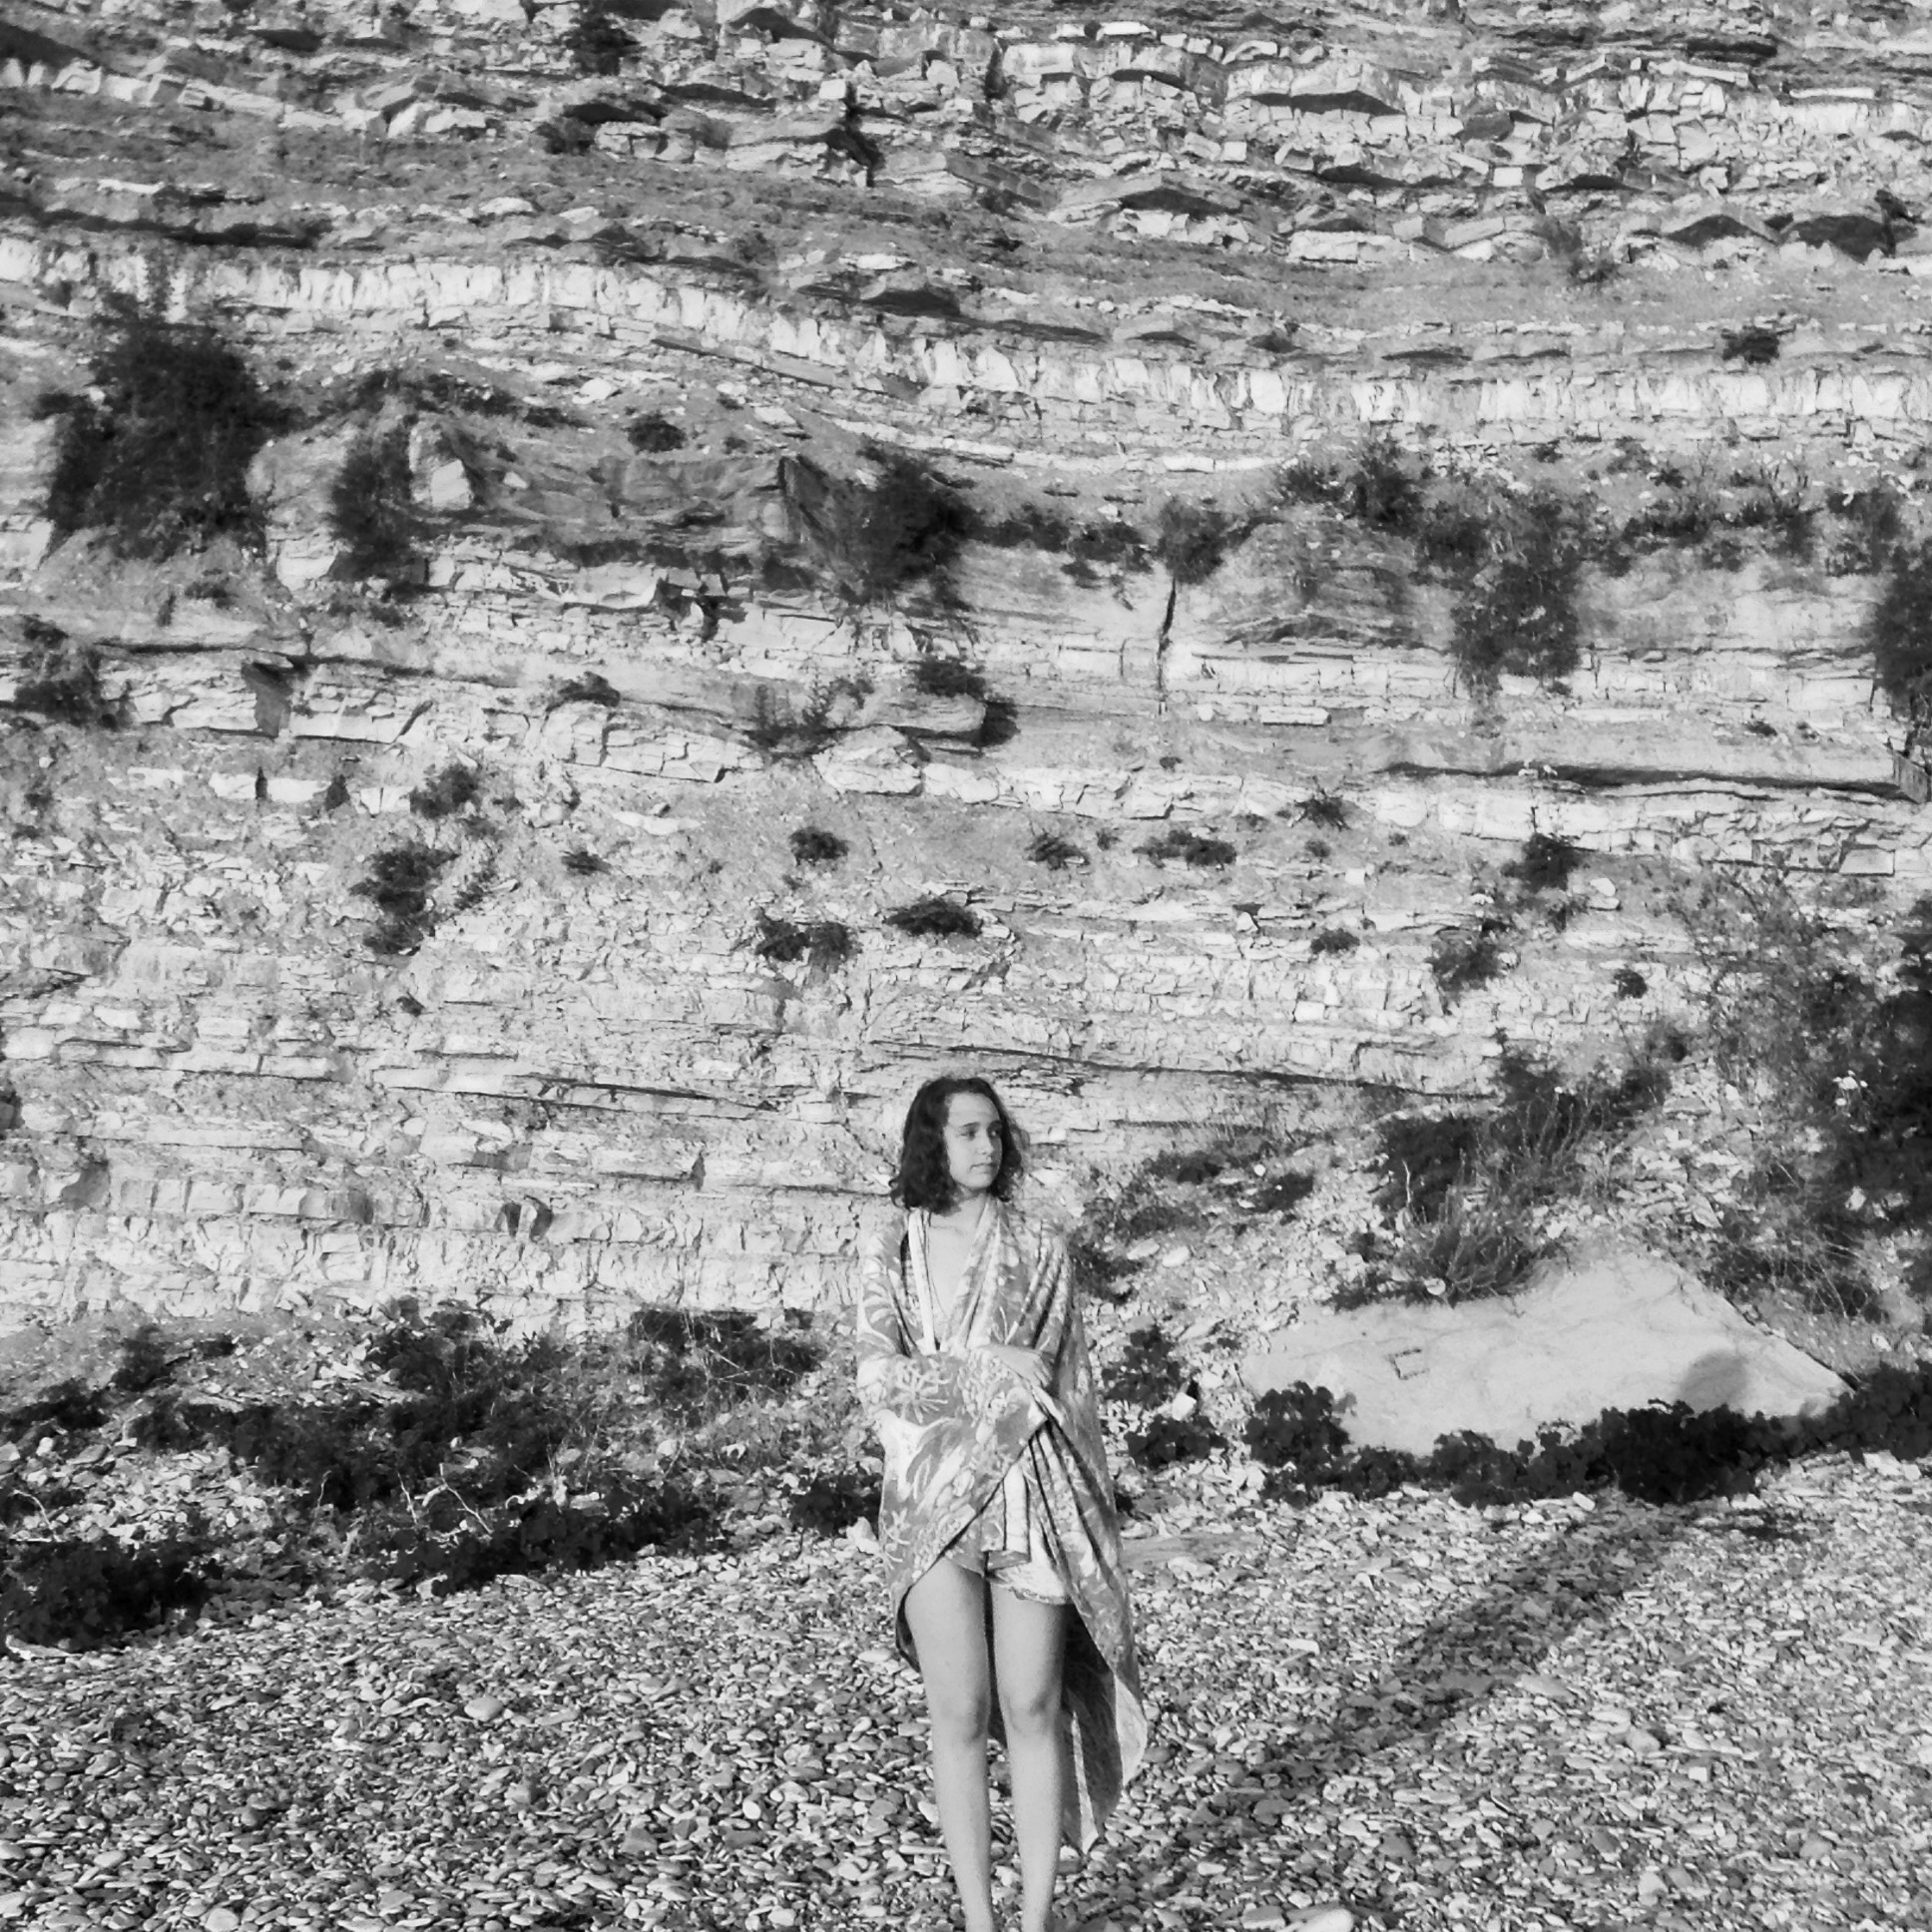
beach, landscape, sea, water, rock, black and white, summer, vacation, surf, journey, seascape, monochrome, rocks, bw, stones, mountains, photograph, beauty, image, monochrome photography, ancient history